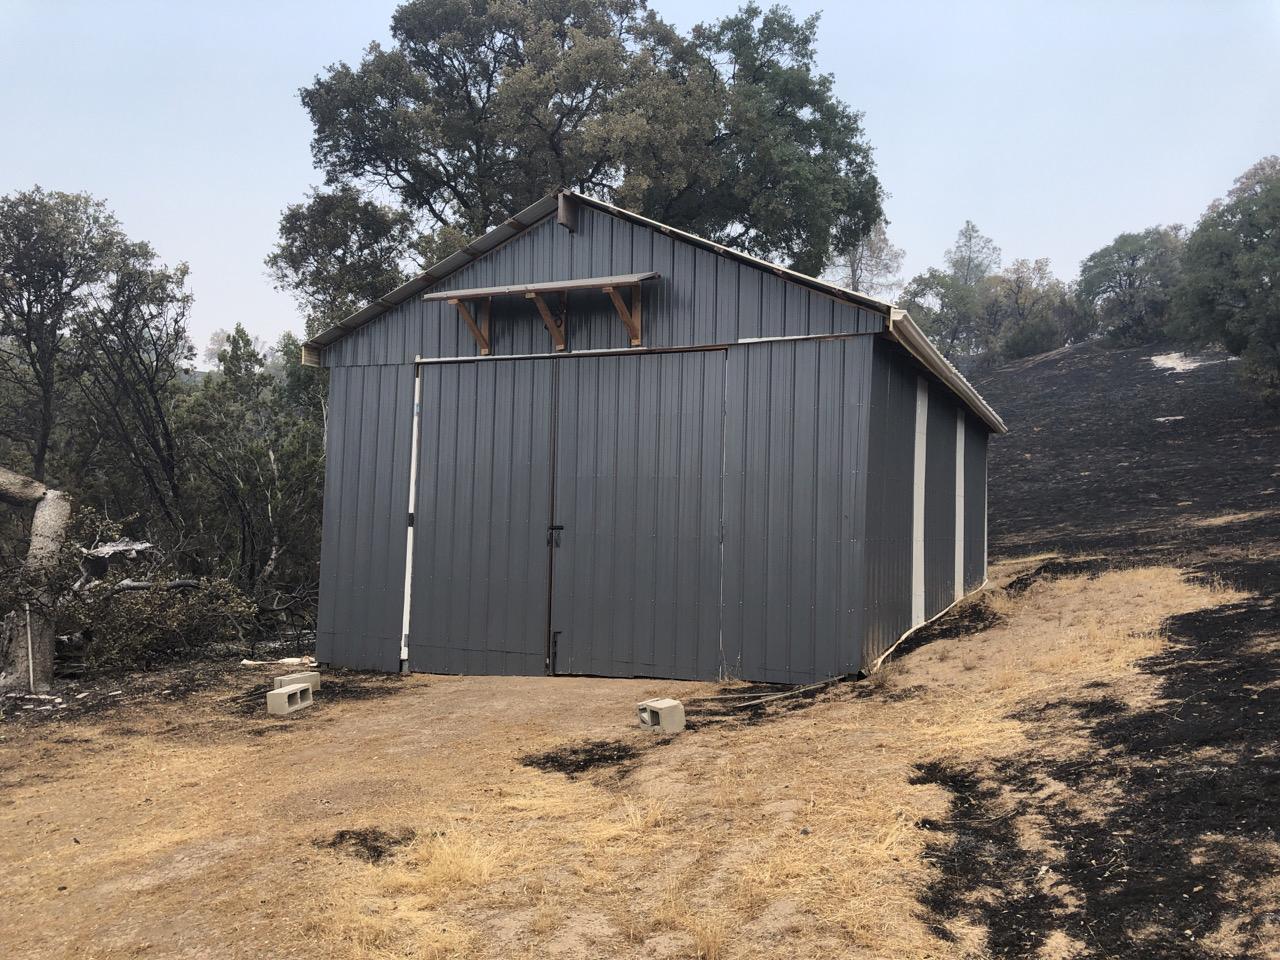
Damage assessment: minor